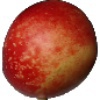
Label: Nectarine 1